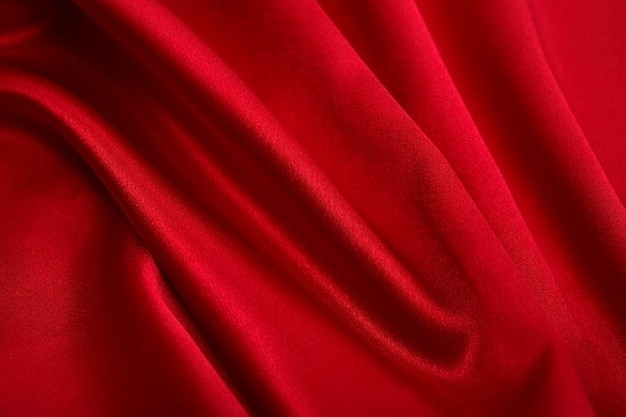
Texture: wrinkled